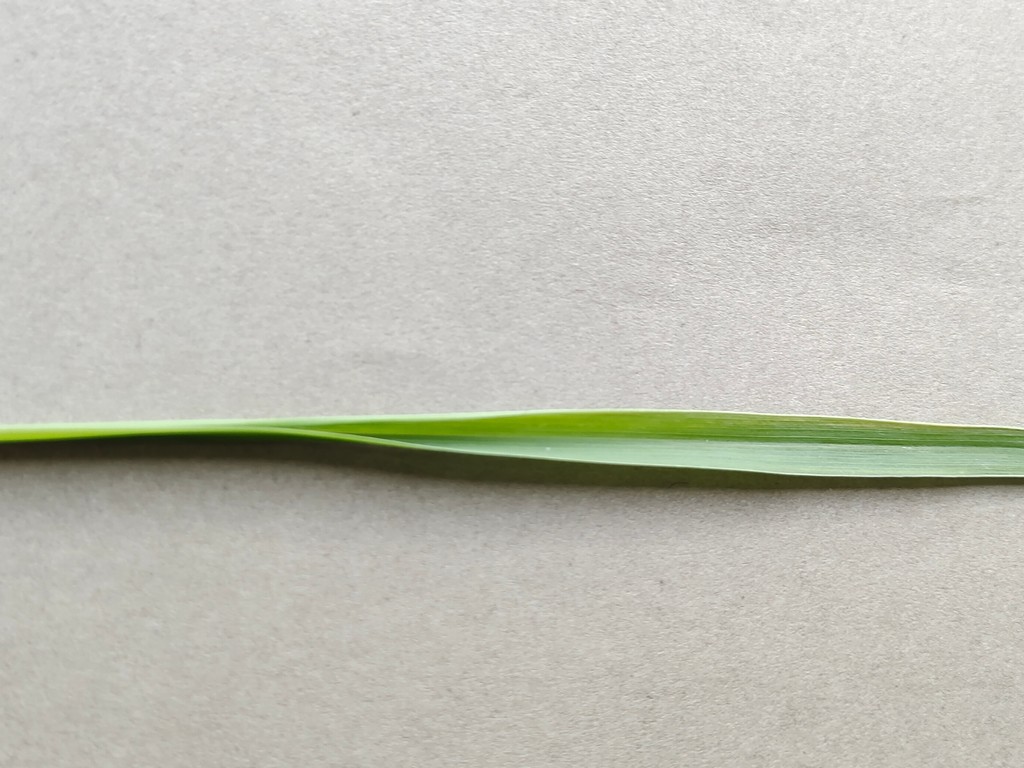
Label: Healthy